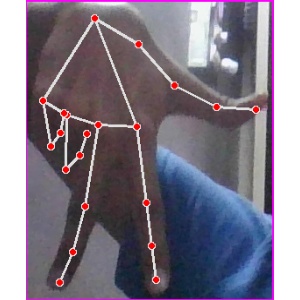
अक्षर: ग